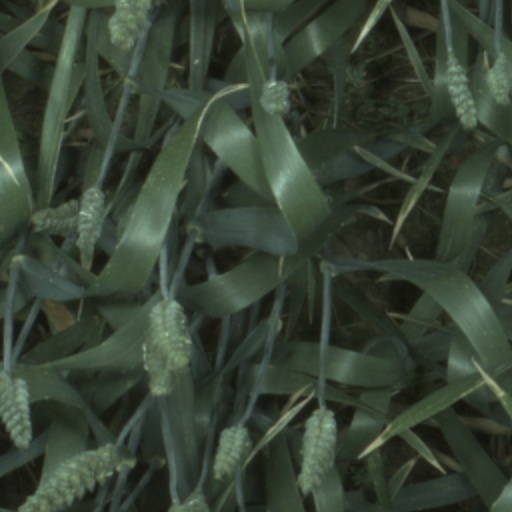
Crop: wheat